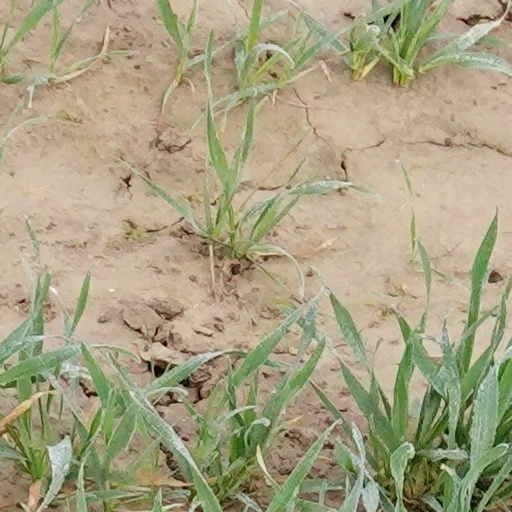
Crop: wheat